2014 Japanese Grand Prix

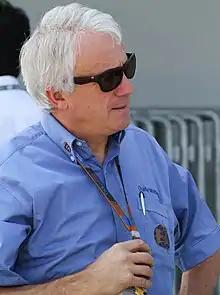
Charlie Whiting "(pictured in 2010)" suggested to race organisers that the start time be moved to avoid heavy rain from Typhoon Phanfone.

Despite reclaiming the Drivers' Championship lead at the preceding , Hamilton said that he was not relieved because of the closeness of the race. He said that he would take Rosberg's race-by-race approach and was happy to be performing well. Hamilton, who had yet to win the Japanese Grand Prix at Suzuka, aimed for a victory at the circuit. Red Bull team principal Christian Horner said that the championship was out of their reach, although he hoped further reliability problems with the Mercedes cars would prolong the battle. Horner ruled out team orders favouring one driver over the other. Rosberg said he was looking forward to the race, and his car's speed gave him hope for a good result.